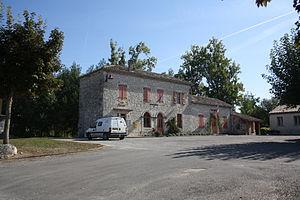
Mairie de Fontanes, Lot (France).